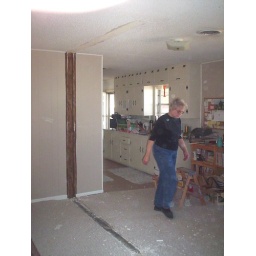
Note old kitchen and dark space on wall was where a full wall once stood. White carpet and tile in kitchen was removed.